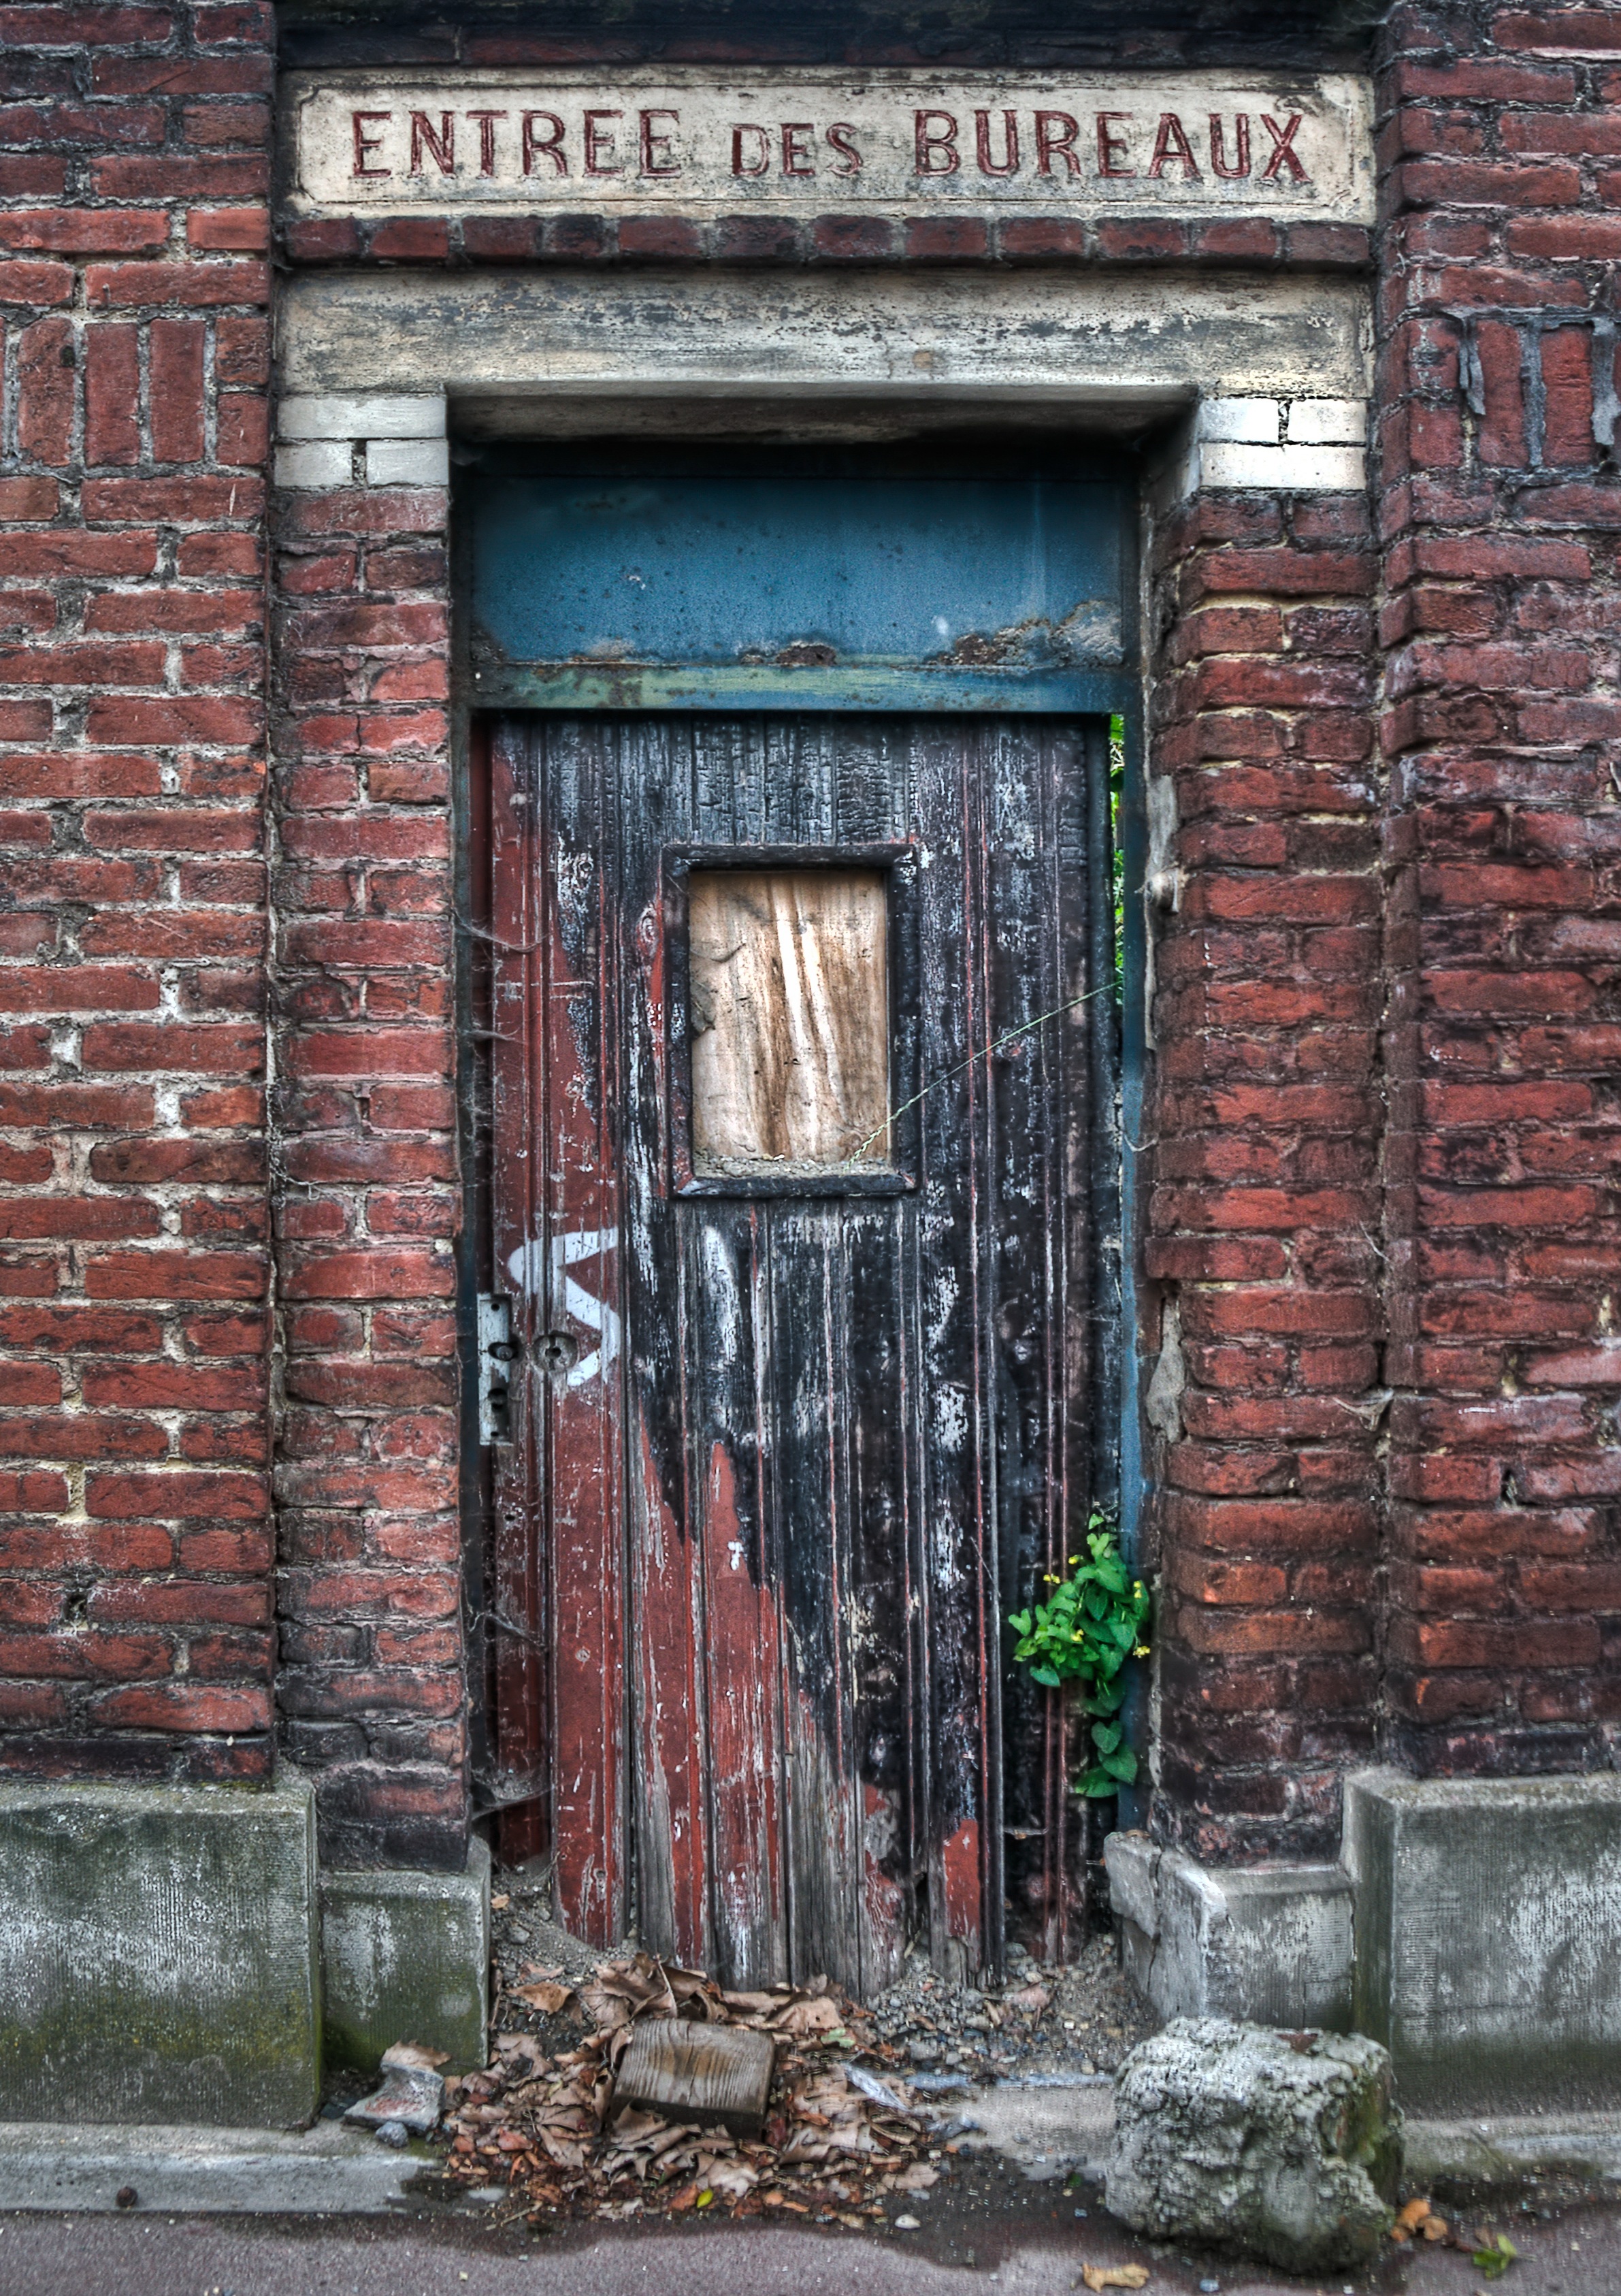
architecture, road, street, house, window, town, alley, wall, color, office, facade, brick, door, hdr, art, infrastructure, entry, neighbourhood, urban area, ancient history, dilapidated building